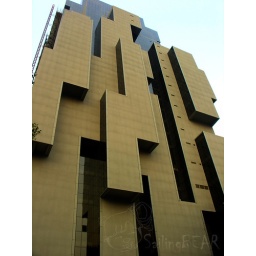
it is an office building of creative park in SZ